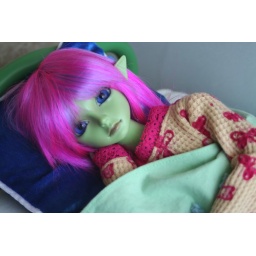
Grynn &amp;amp; her cat sleeping in